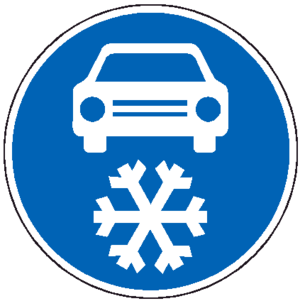
Les pneus d'hiver ou « pneus froids » sont des pneus dotés d'une bonne adhérence sur les chaussées froides, humides ou boueuses et sur la neige. Plus généralement, on entend par « pneus d'hiver » différents types de pneumatiques employés en saisons froides sur différentes chaussées. Ces pneus sont utiles lorsque la température de la route est inférieure à 7 °C mais aussi sur routes très humides, mouillées, enneigées ou verglacées, ils ont d'ailleurs souvent le marquage « M+S ».